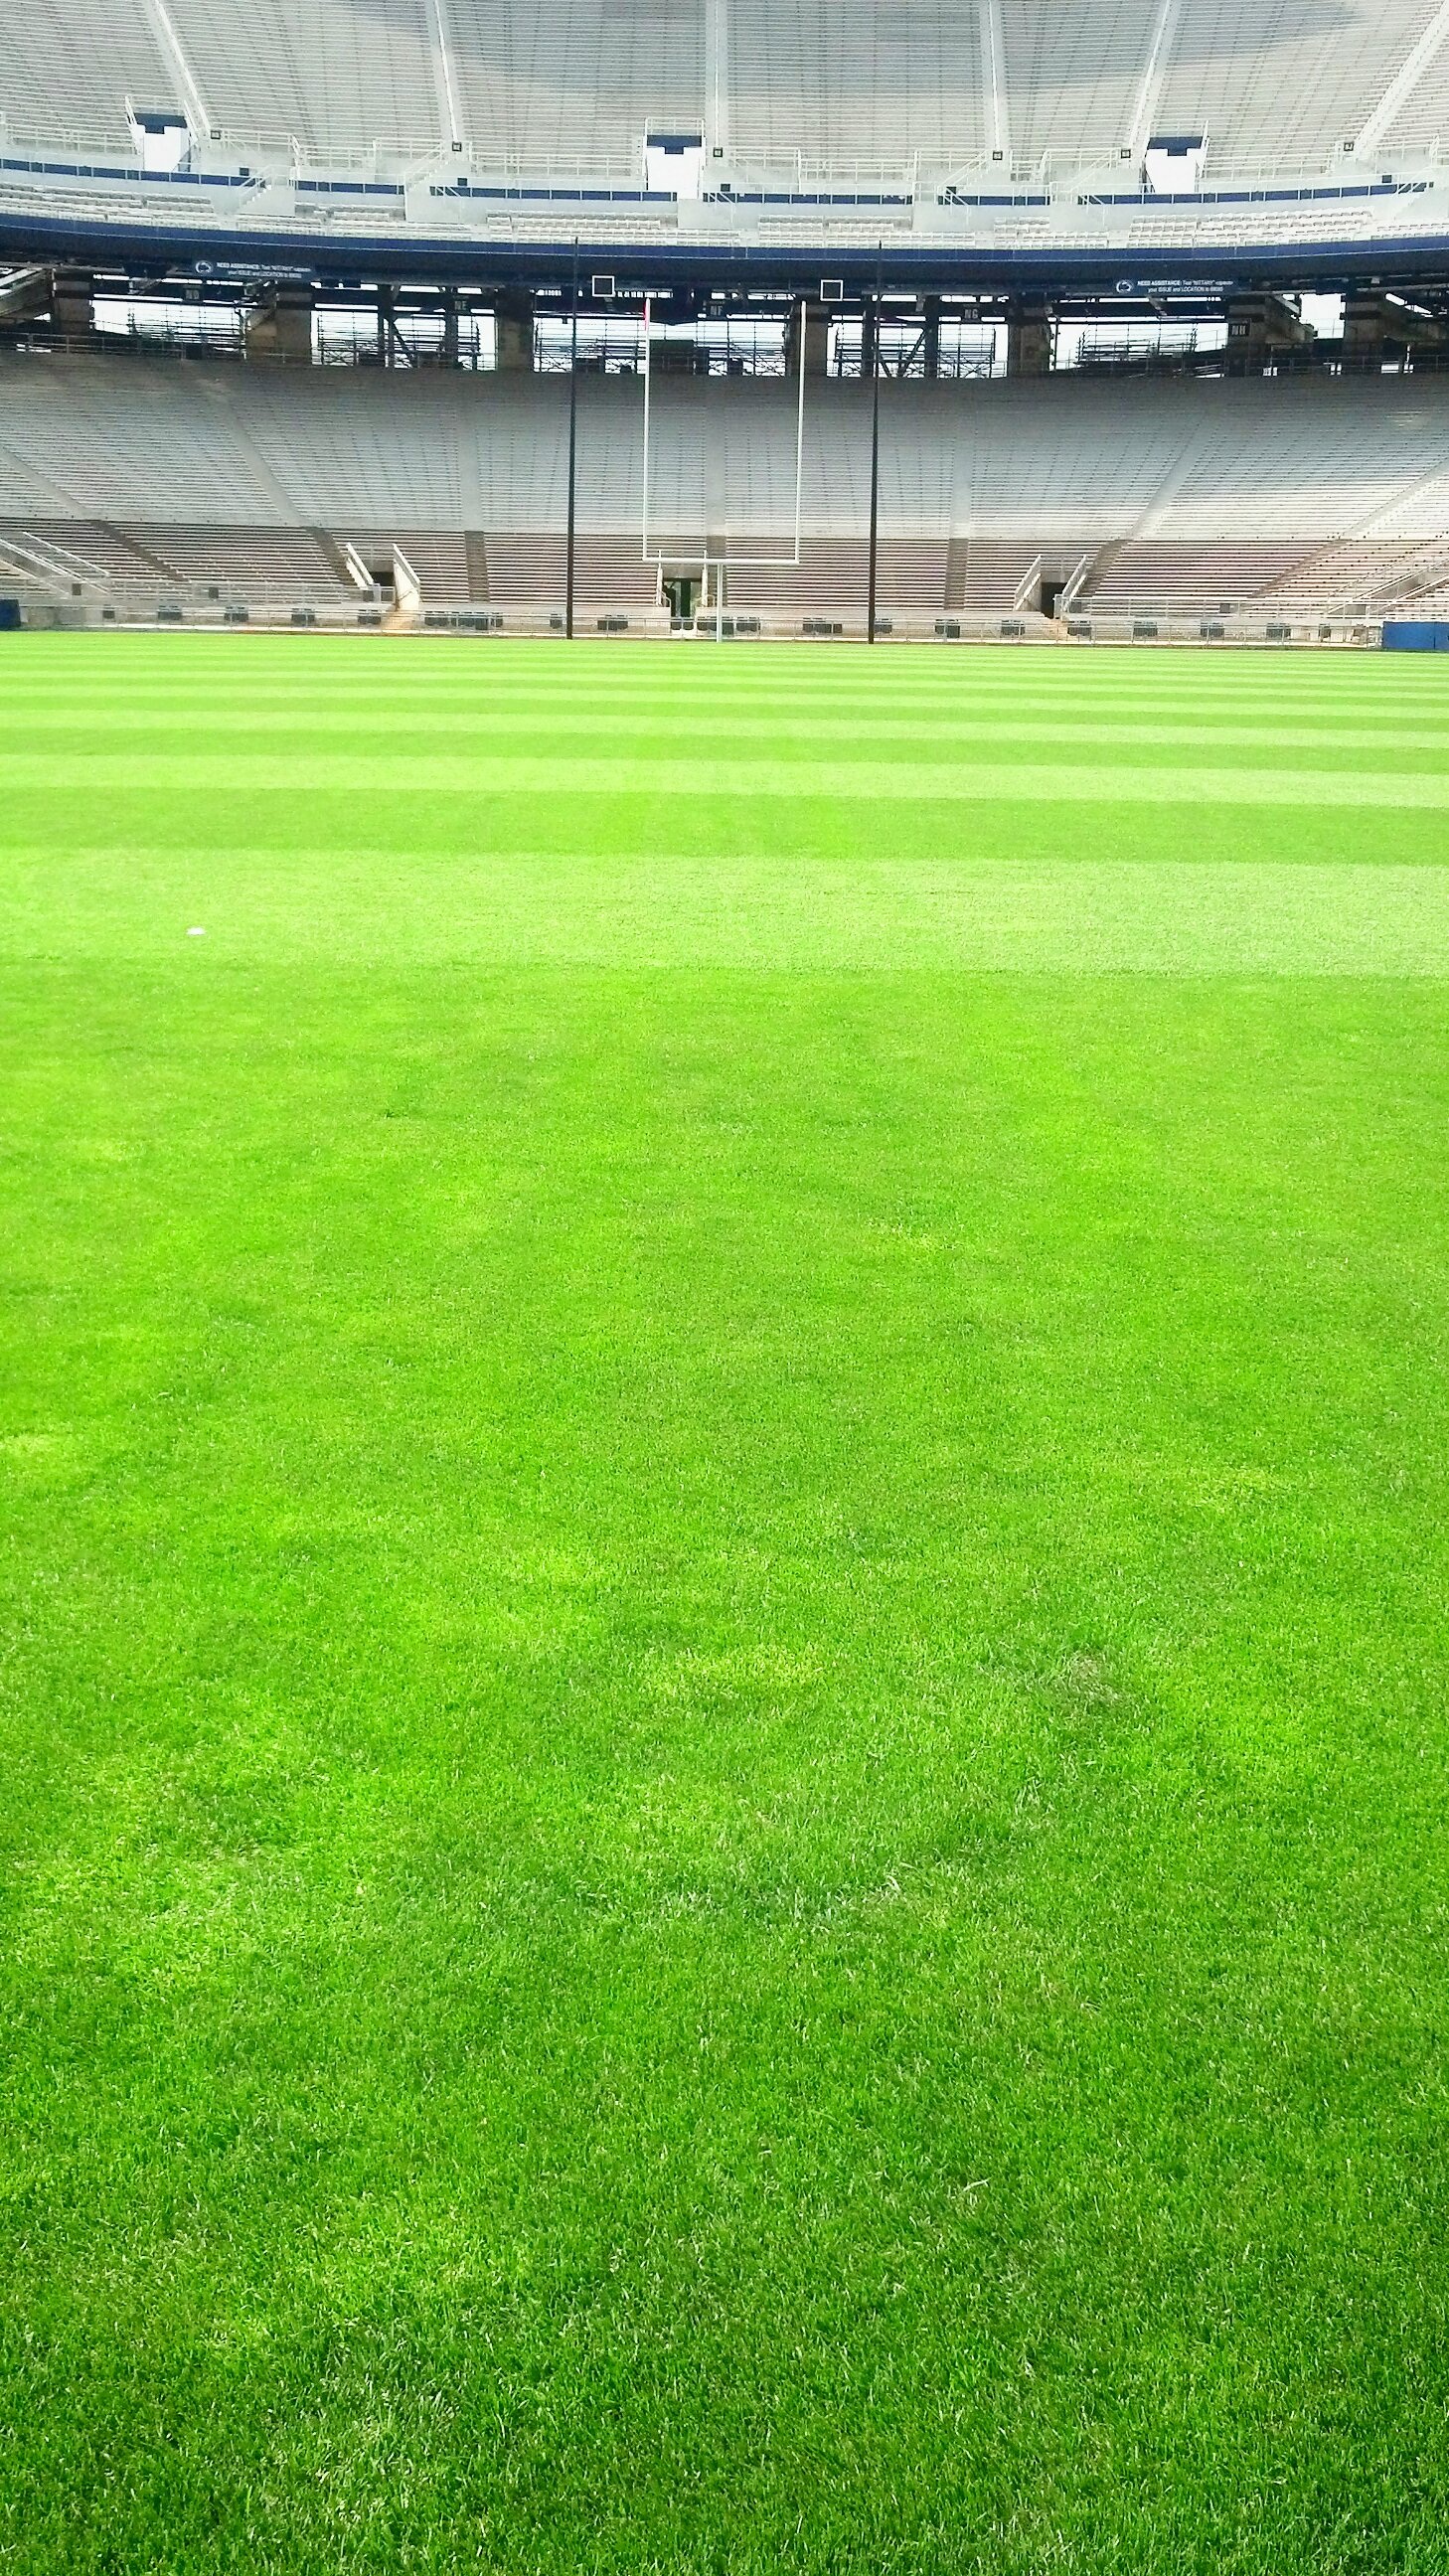
grass, structure, sport, field, lawn, meadow, green, pasture, football, stadium, baseball field, turf, grassland, flooring, artificial turf, sport venue, soccer specific stadium, beaver stadium